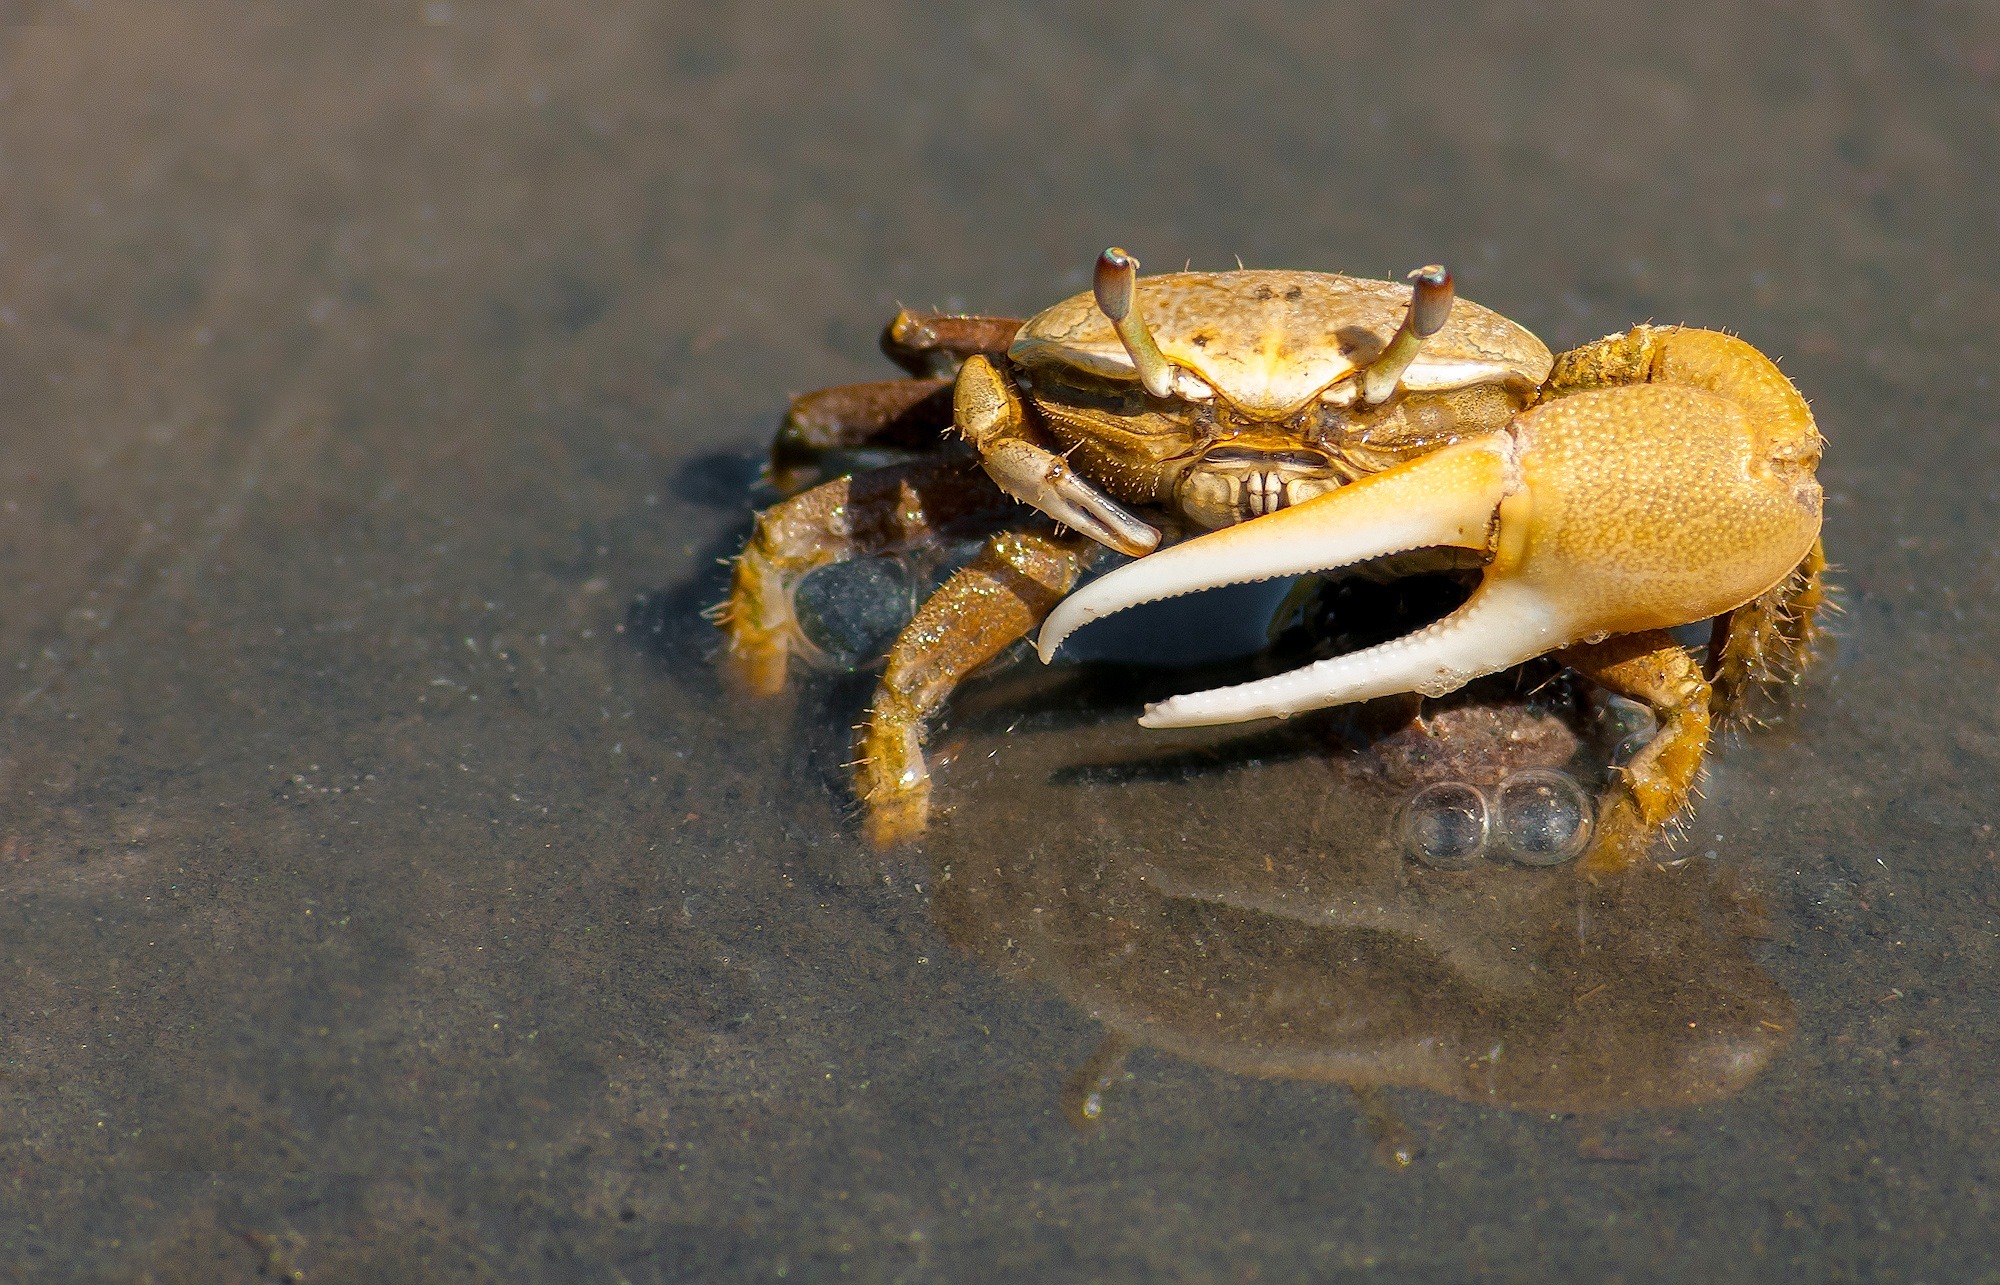
beach, sea, water, nature, ocean, summer, food, spring, seafood, yellow, fauna, crab, invertebrate, close up, crustacean, outside, sea life, macro photography, ocypodidae, decapoda, animal source foods, dungeness crab